Judah Holcomb House

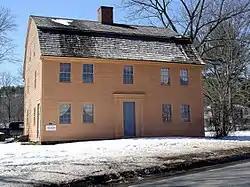

The Judah Holcomb House was a historic house at 257 North Granby Road in Granby, Connecticut, Built in 1776, it was a well-preserved example of late Georgian architecture, notable for its elaborate entry surround and its wealth of interior woodwork. It was listed on the National Register of Historic Places in 1988.